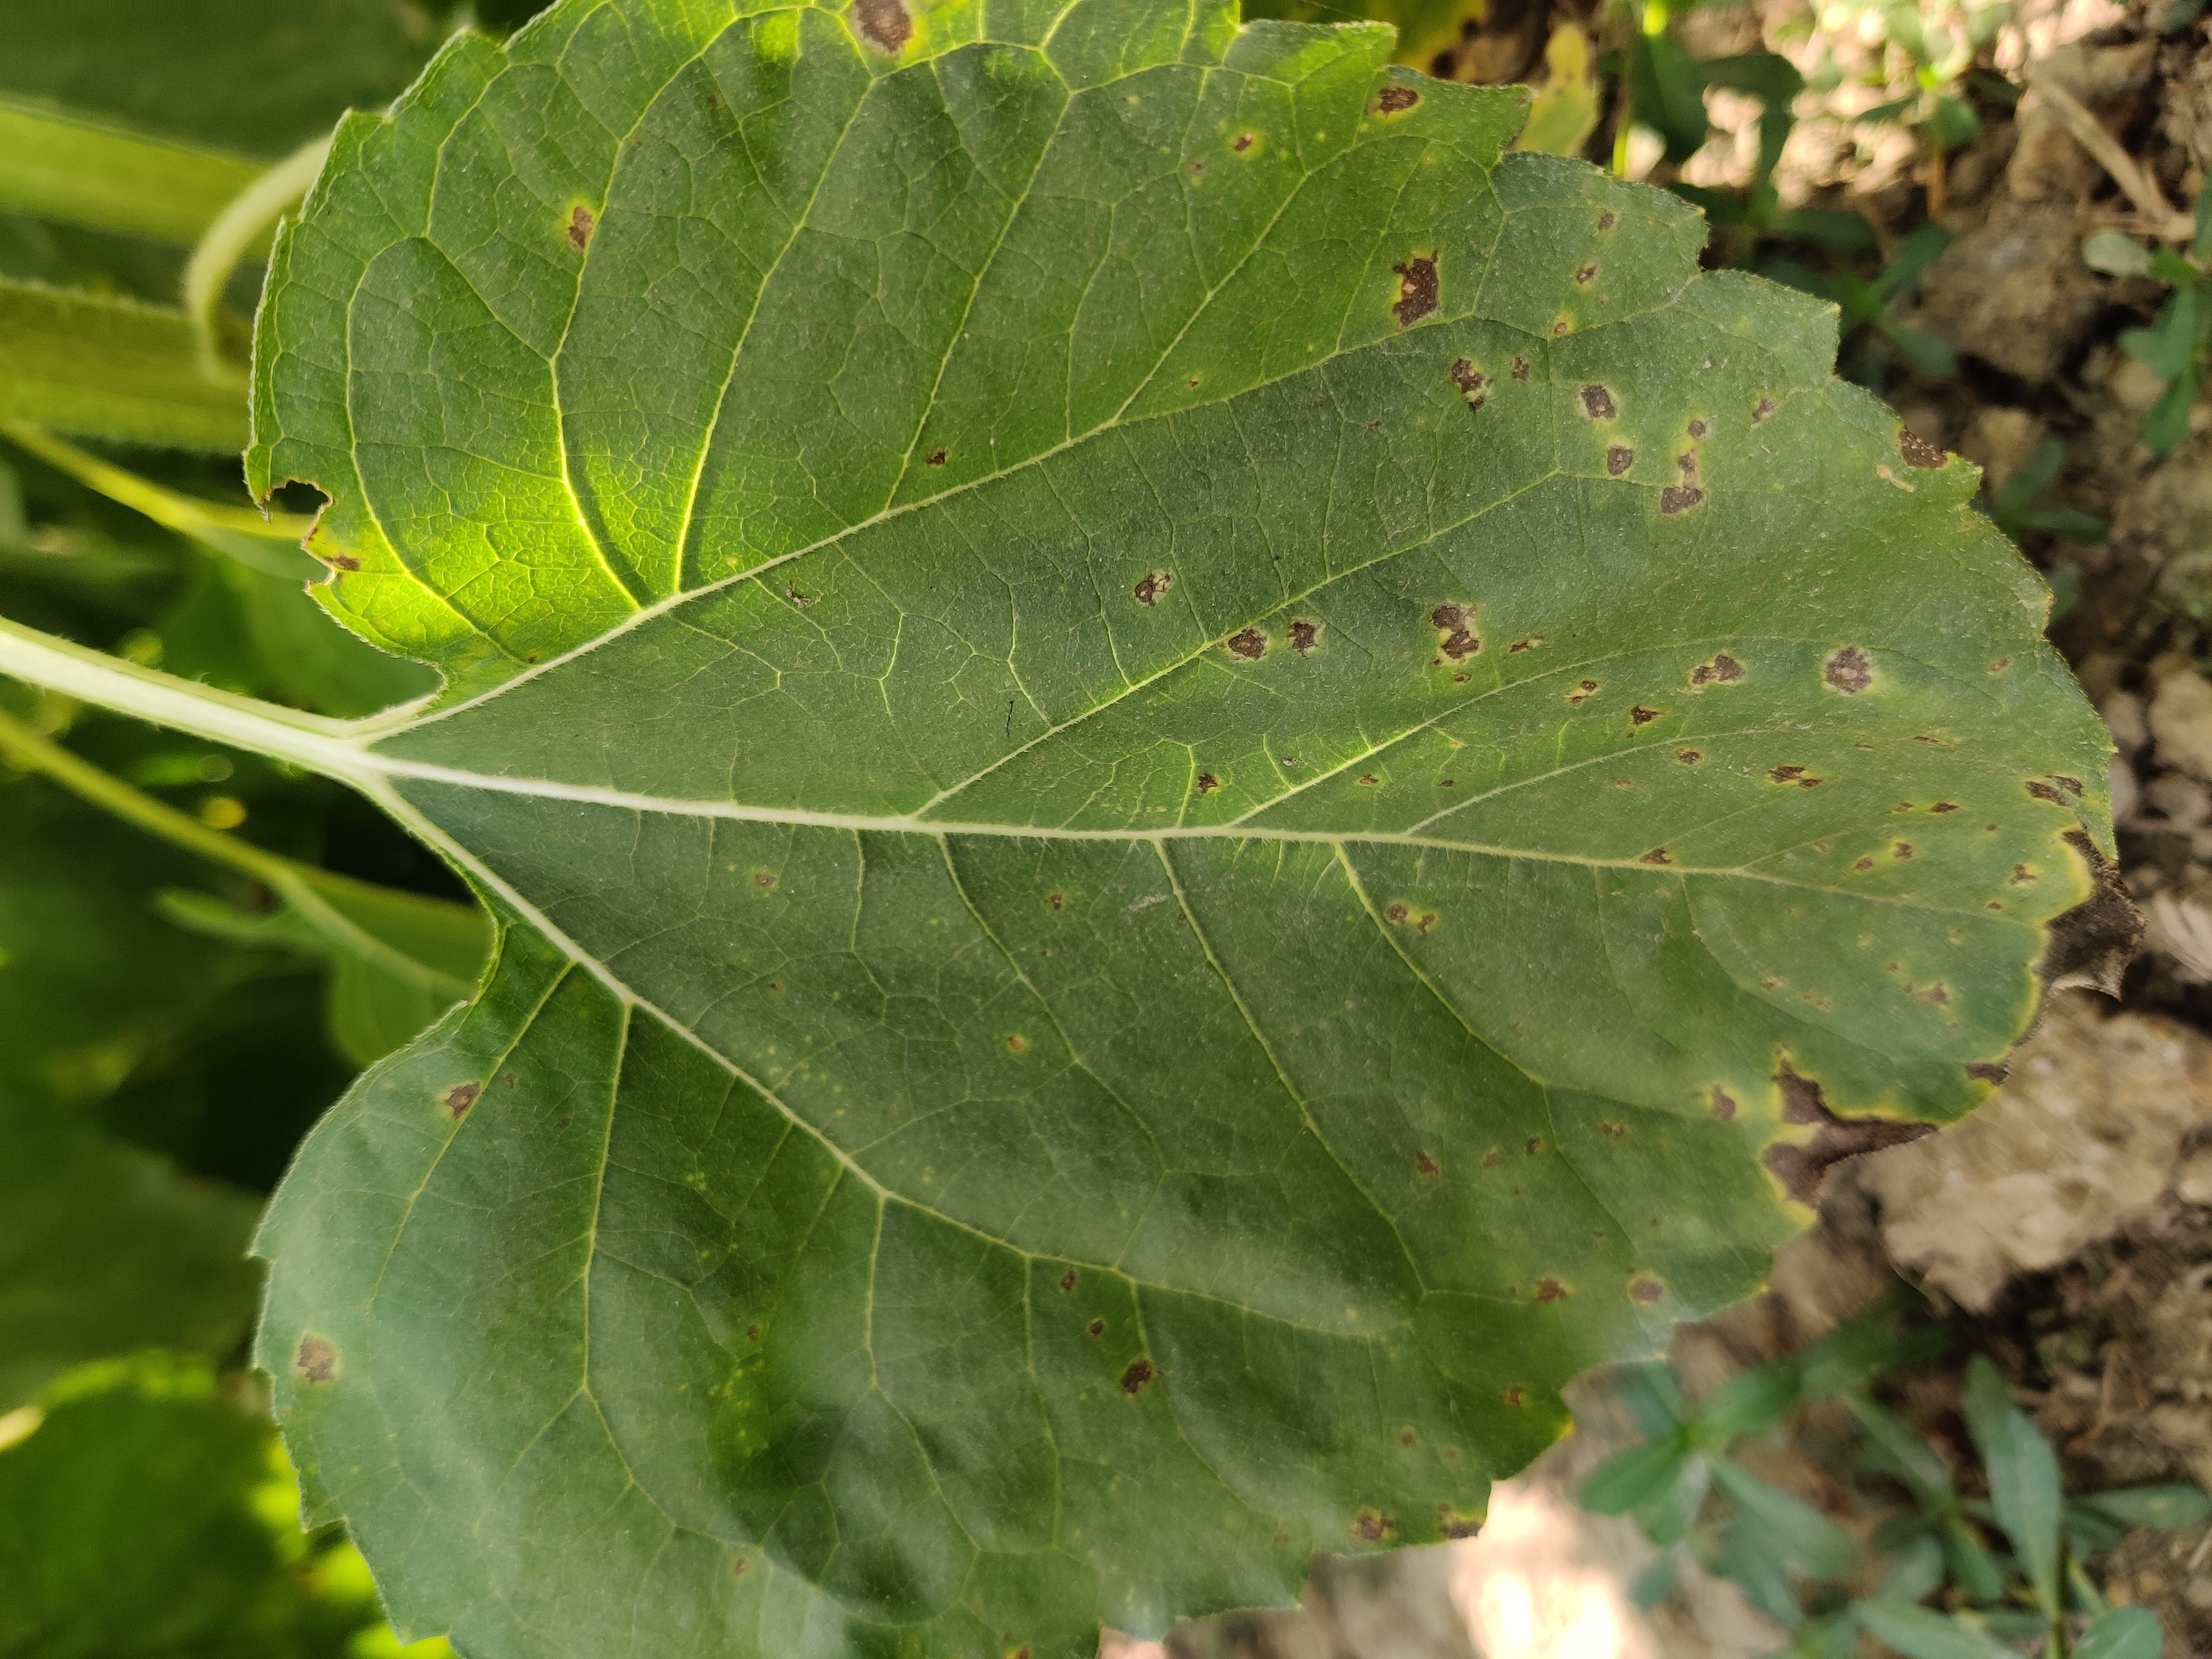
Label: Downy_mildew